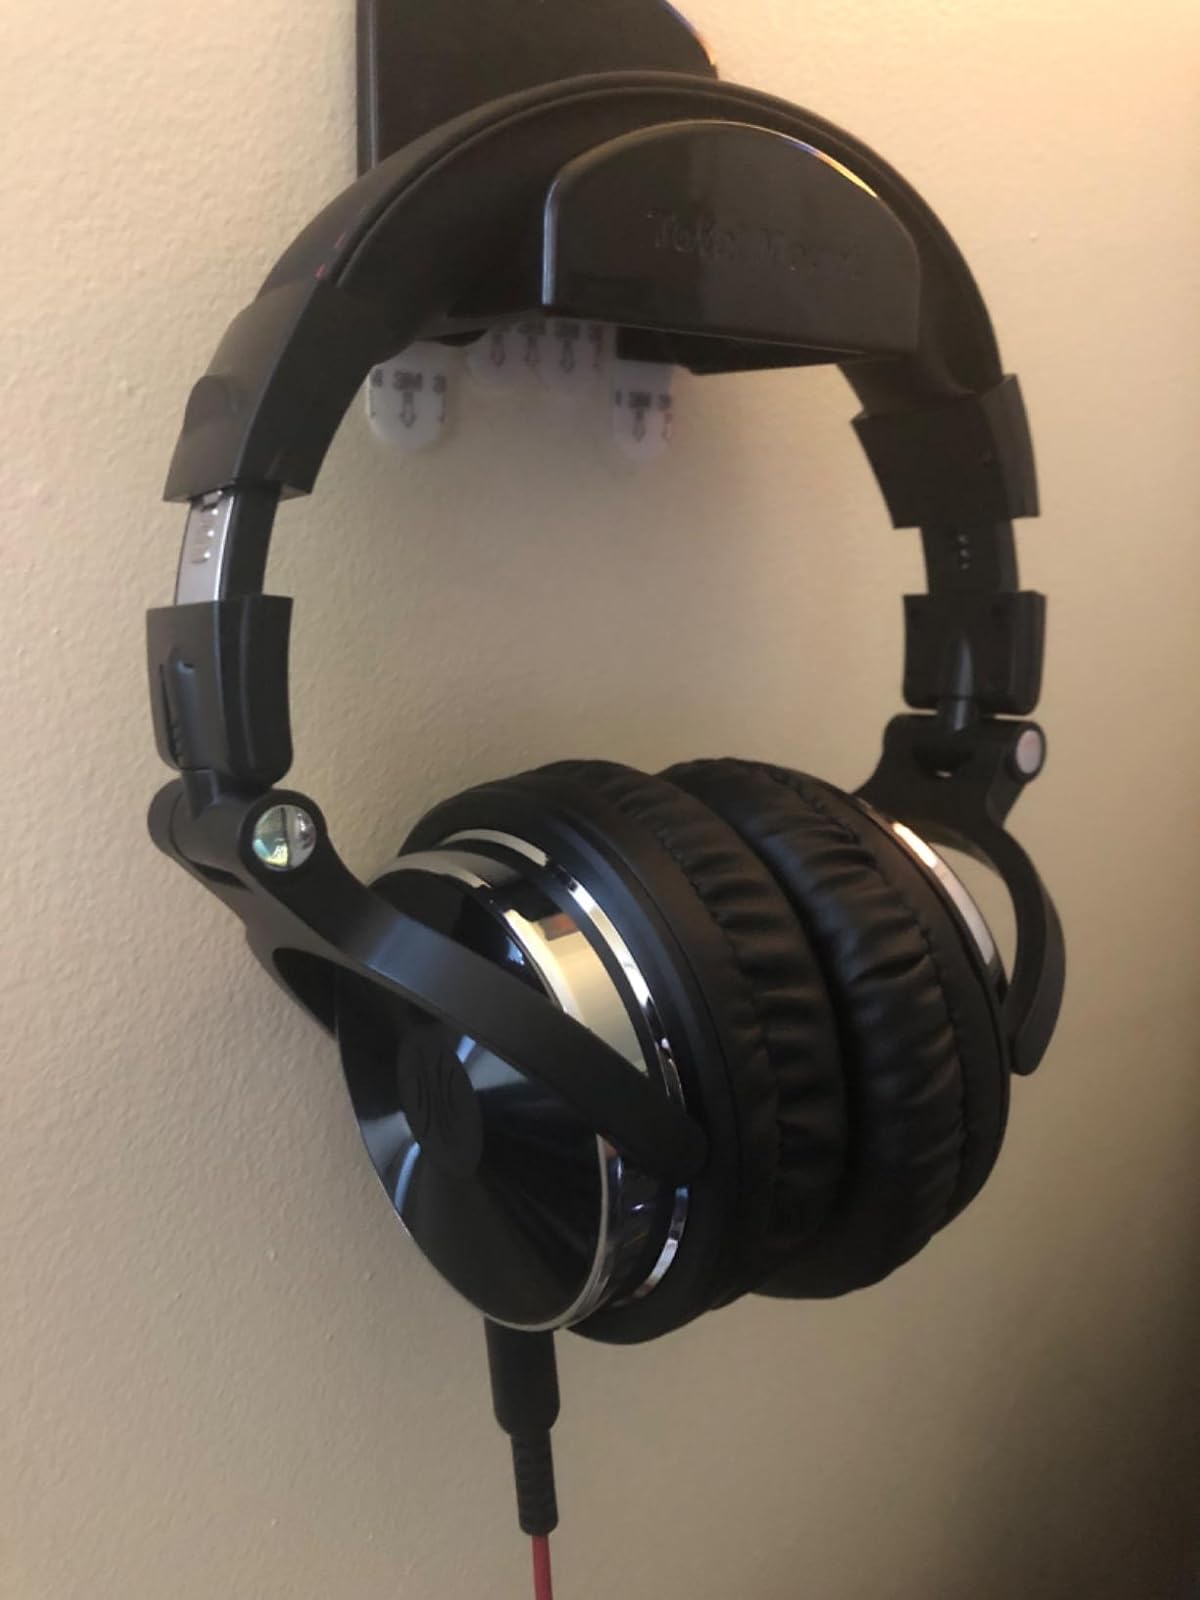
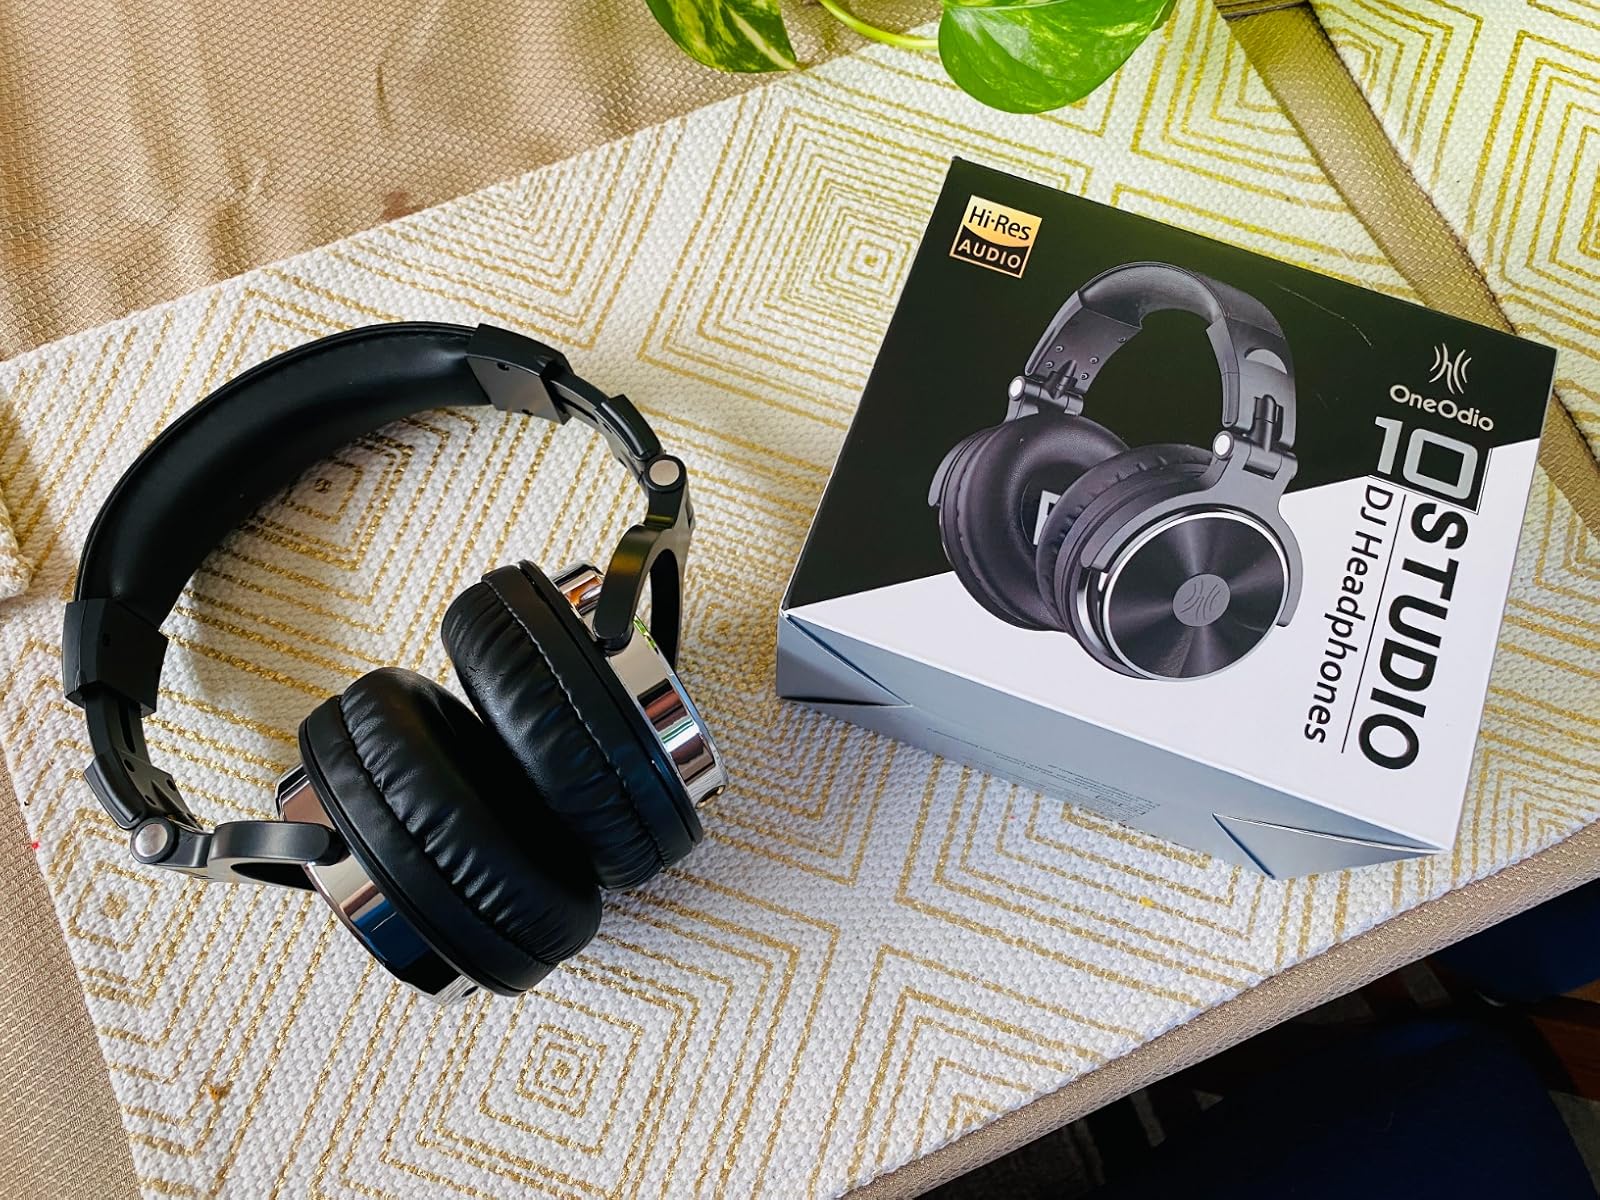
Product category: headphones
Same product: yes